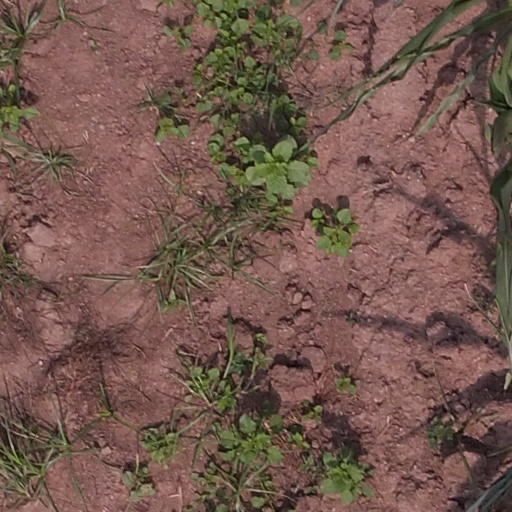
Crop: maize; corn